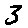
Label: 3